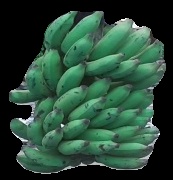
Variety: elakki-bale
Grade: grade3